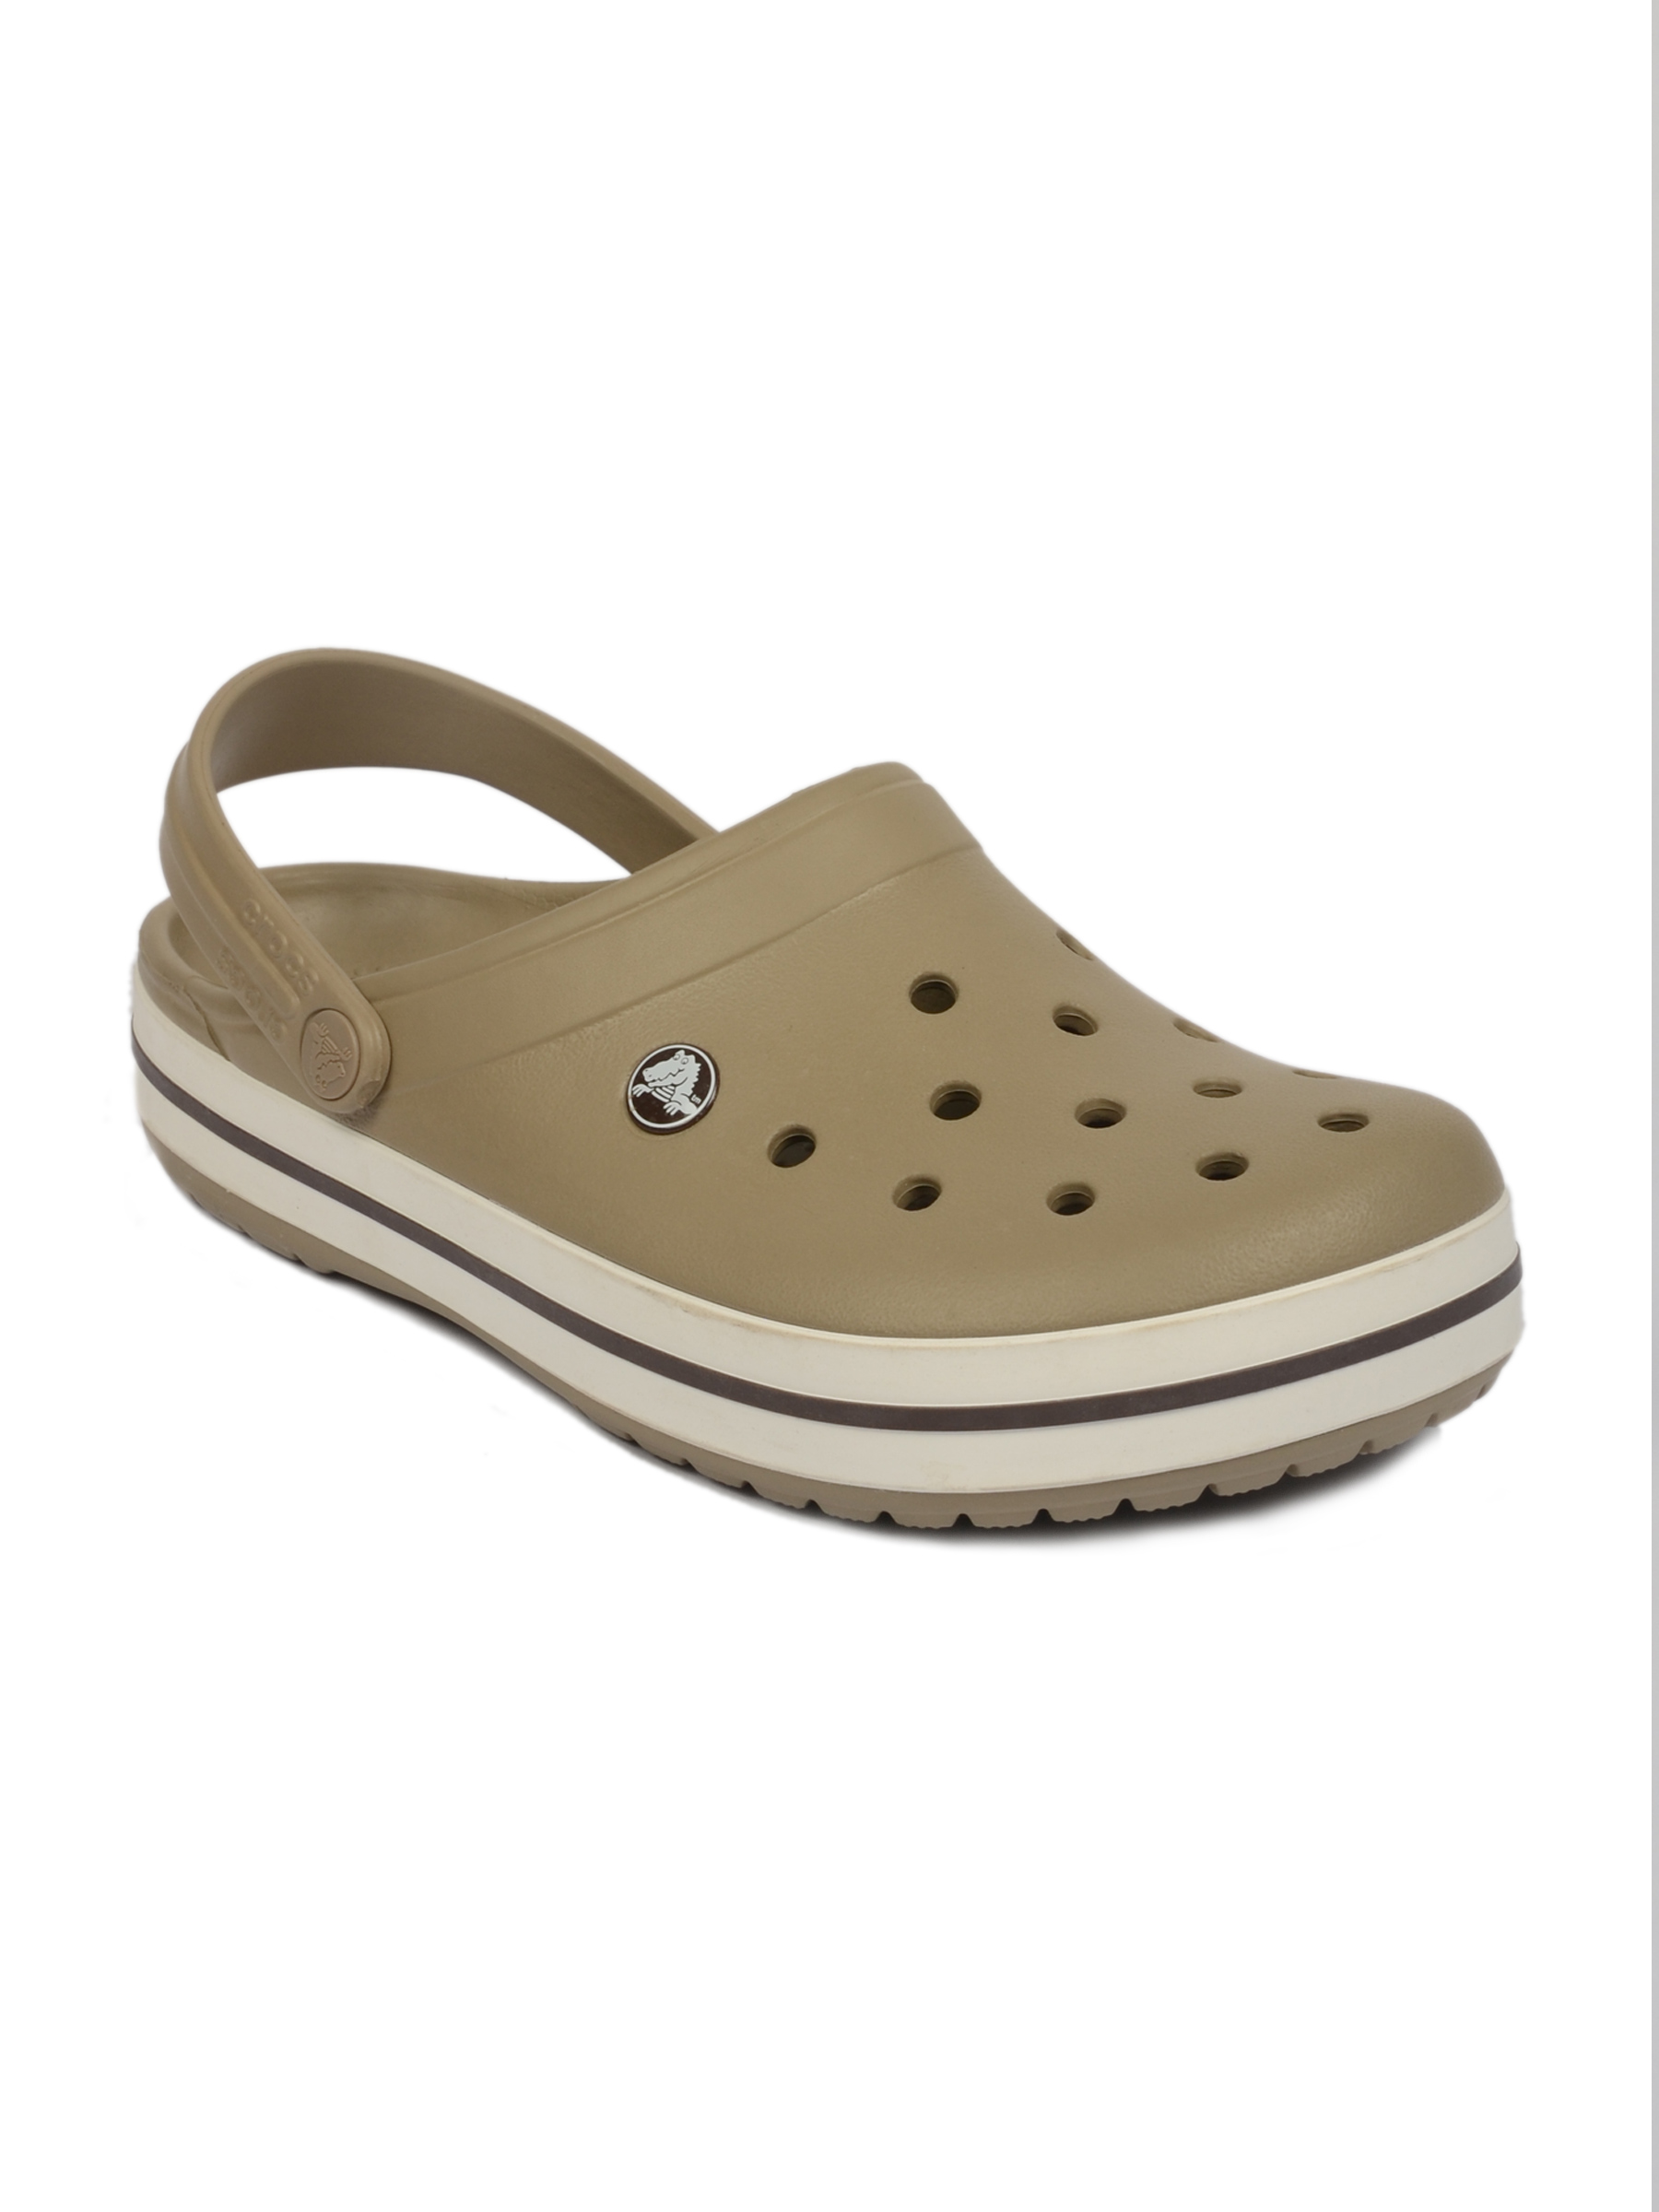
Crocs Khakhi Sandals
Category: Footwear / Sandal / Sandals
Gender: Unisex
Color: Brown
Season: Fall 2011
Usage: Casual